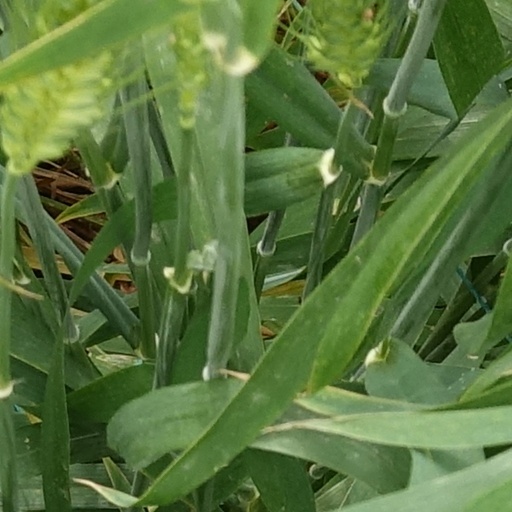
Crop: wheat